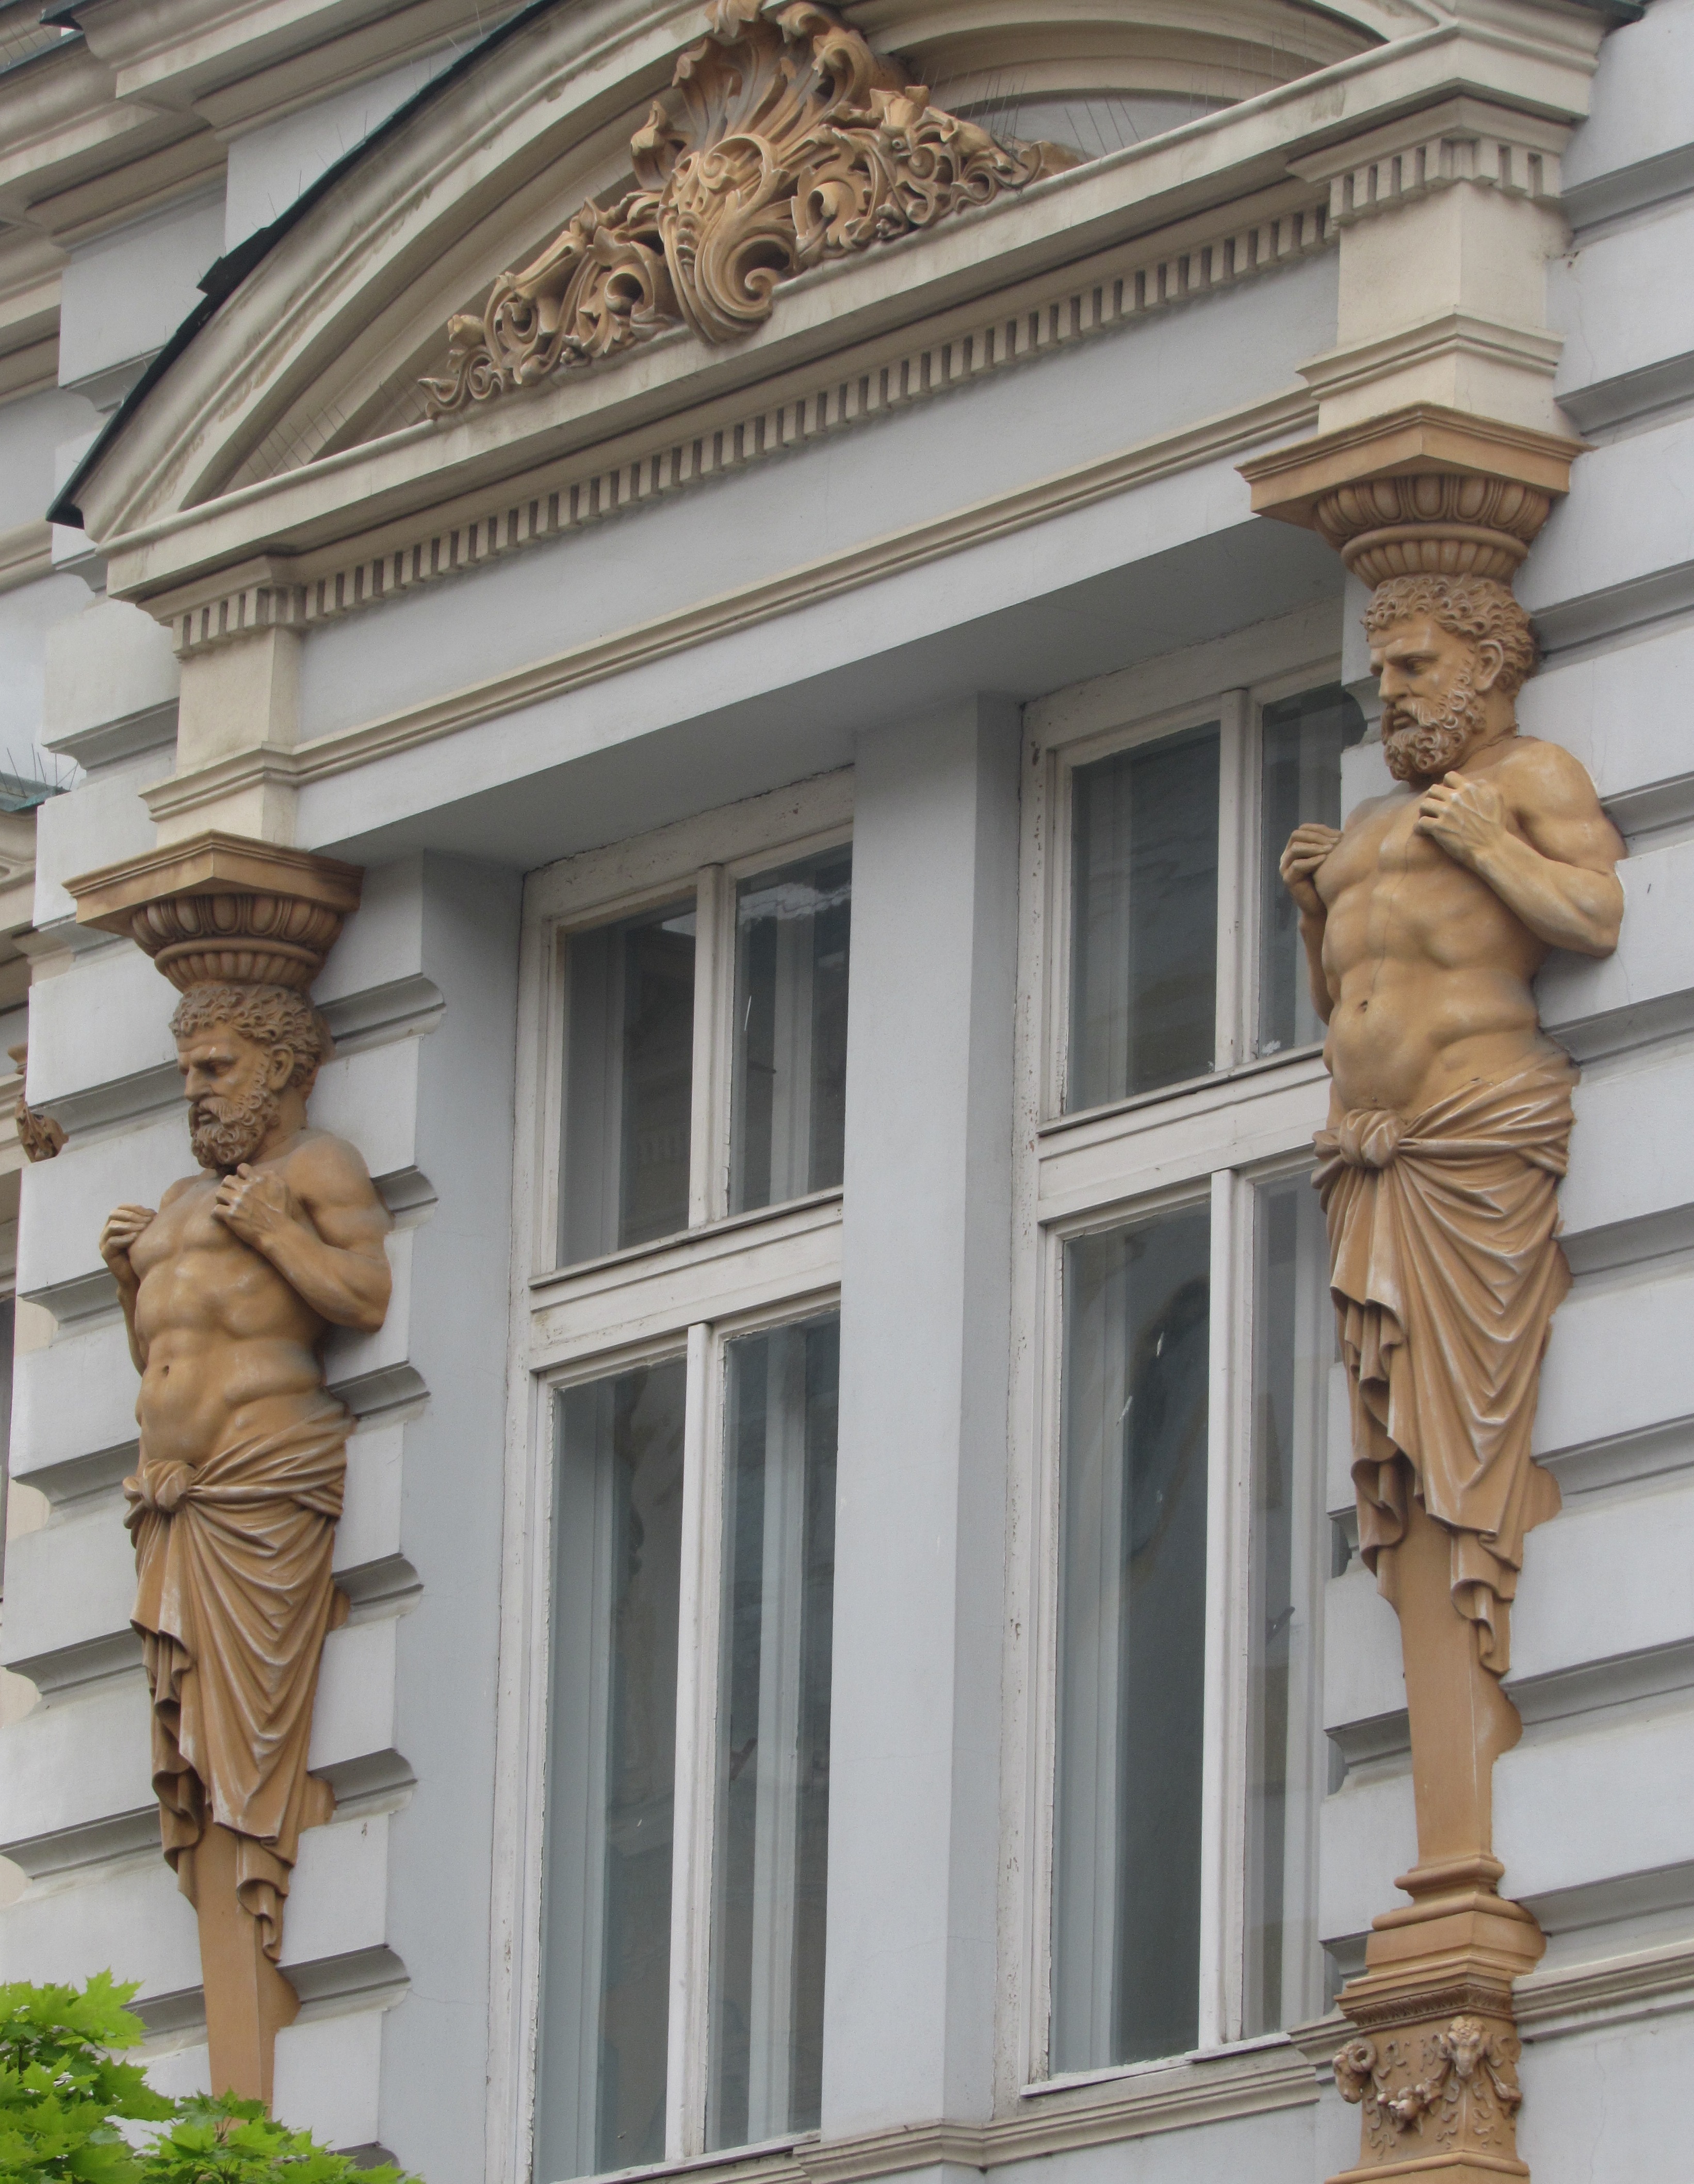
architecture, structure, building, palace, monument, statue, arch, column, landmark, facade, place of worship, sculpture, art, temple, center, tourist attraction, basilica, carving, slovakia, banska bystrica, the fa ade, ancient history, baluster